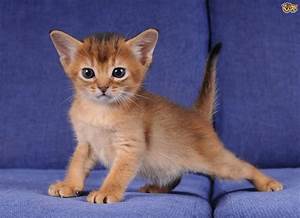
Label: gatto